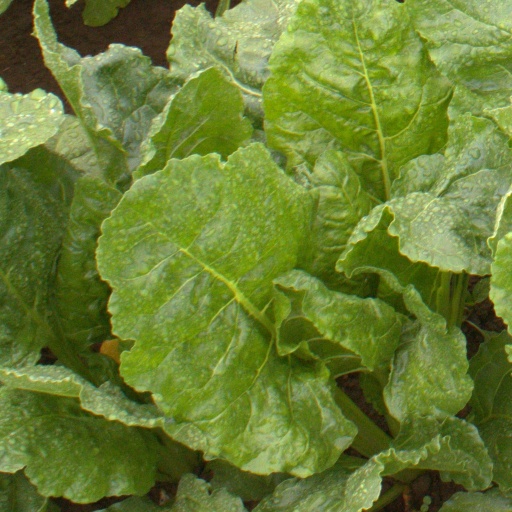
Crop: sugar beet